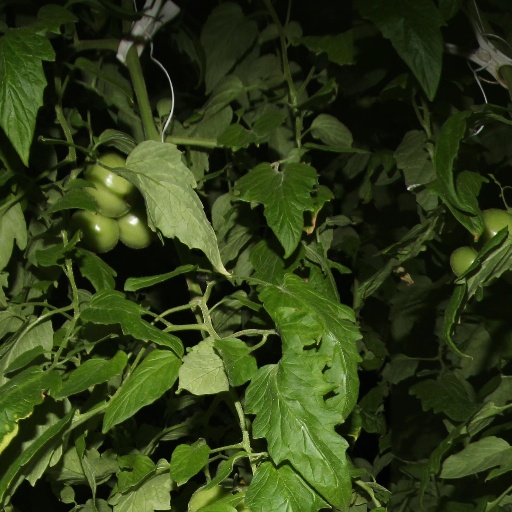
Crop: tomato